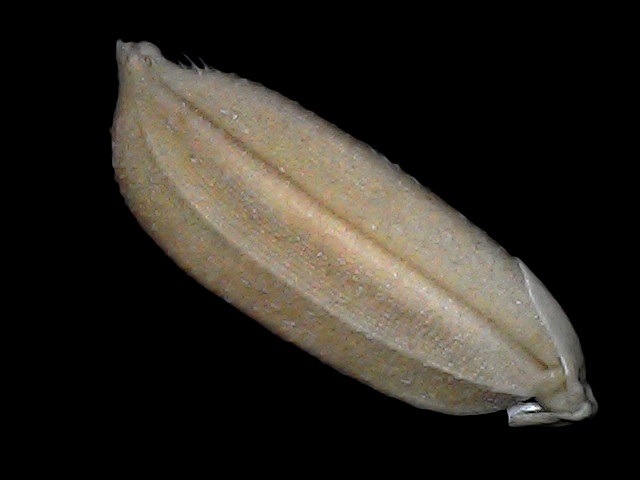
Rice variety: Br22